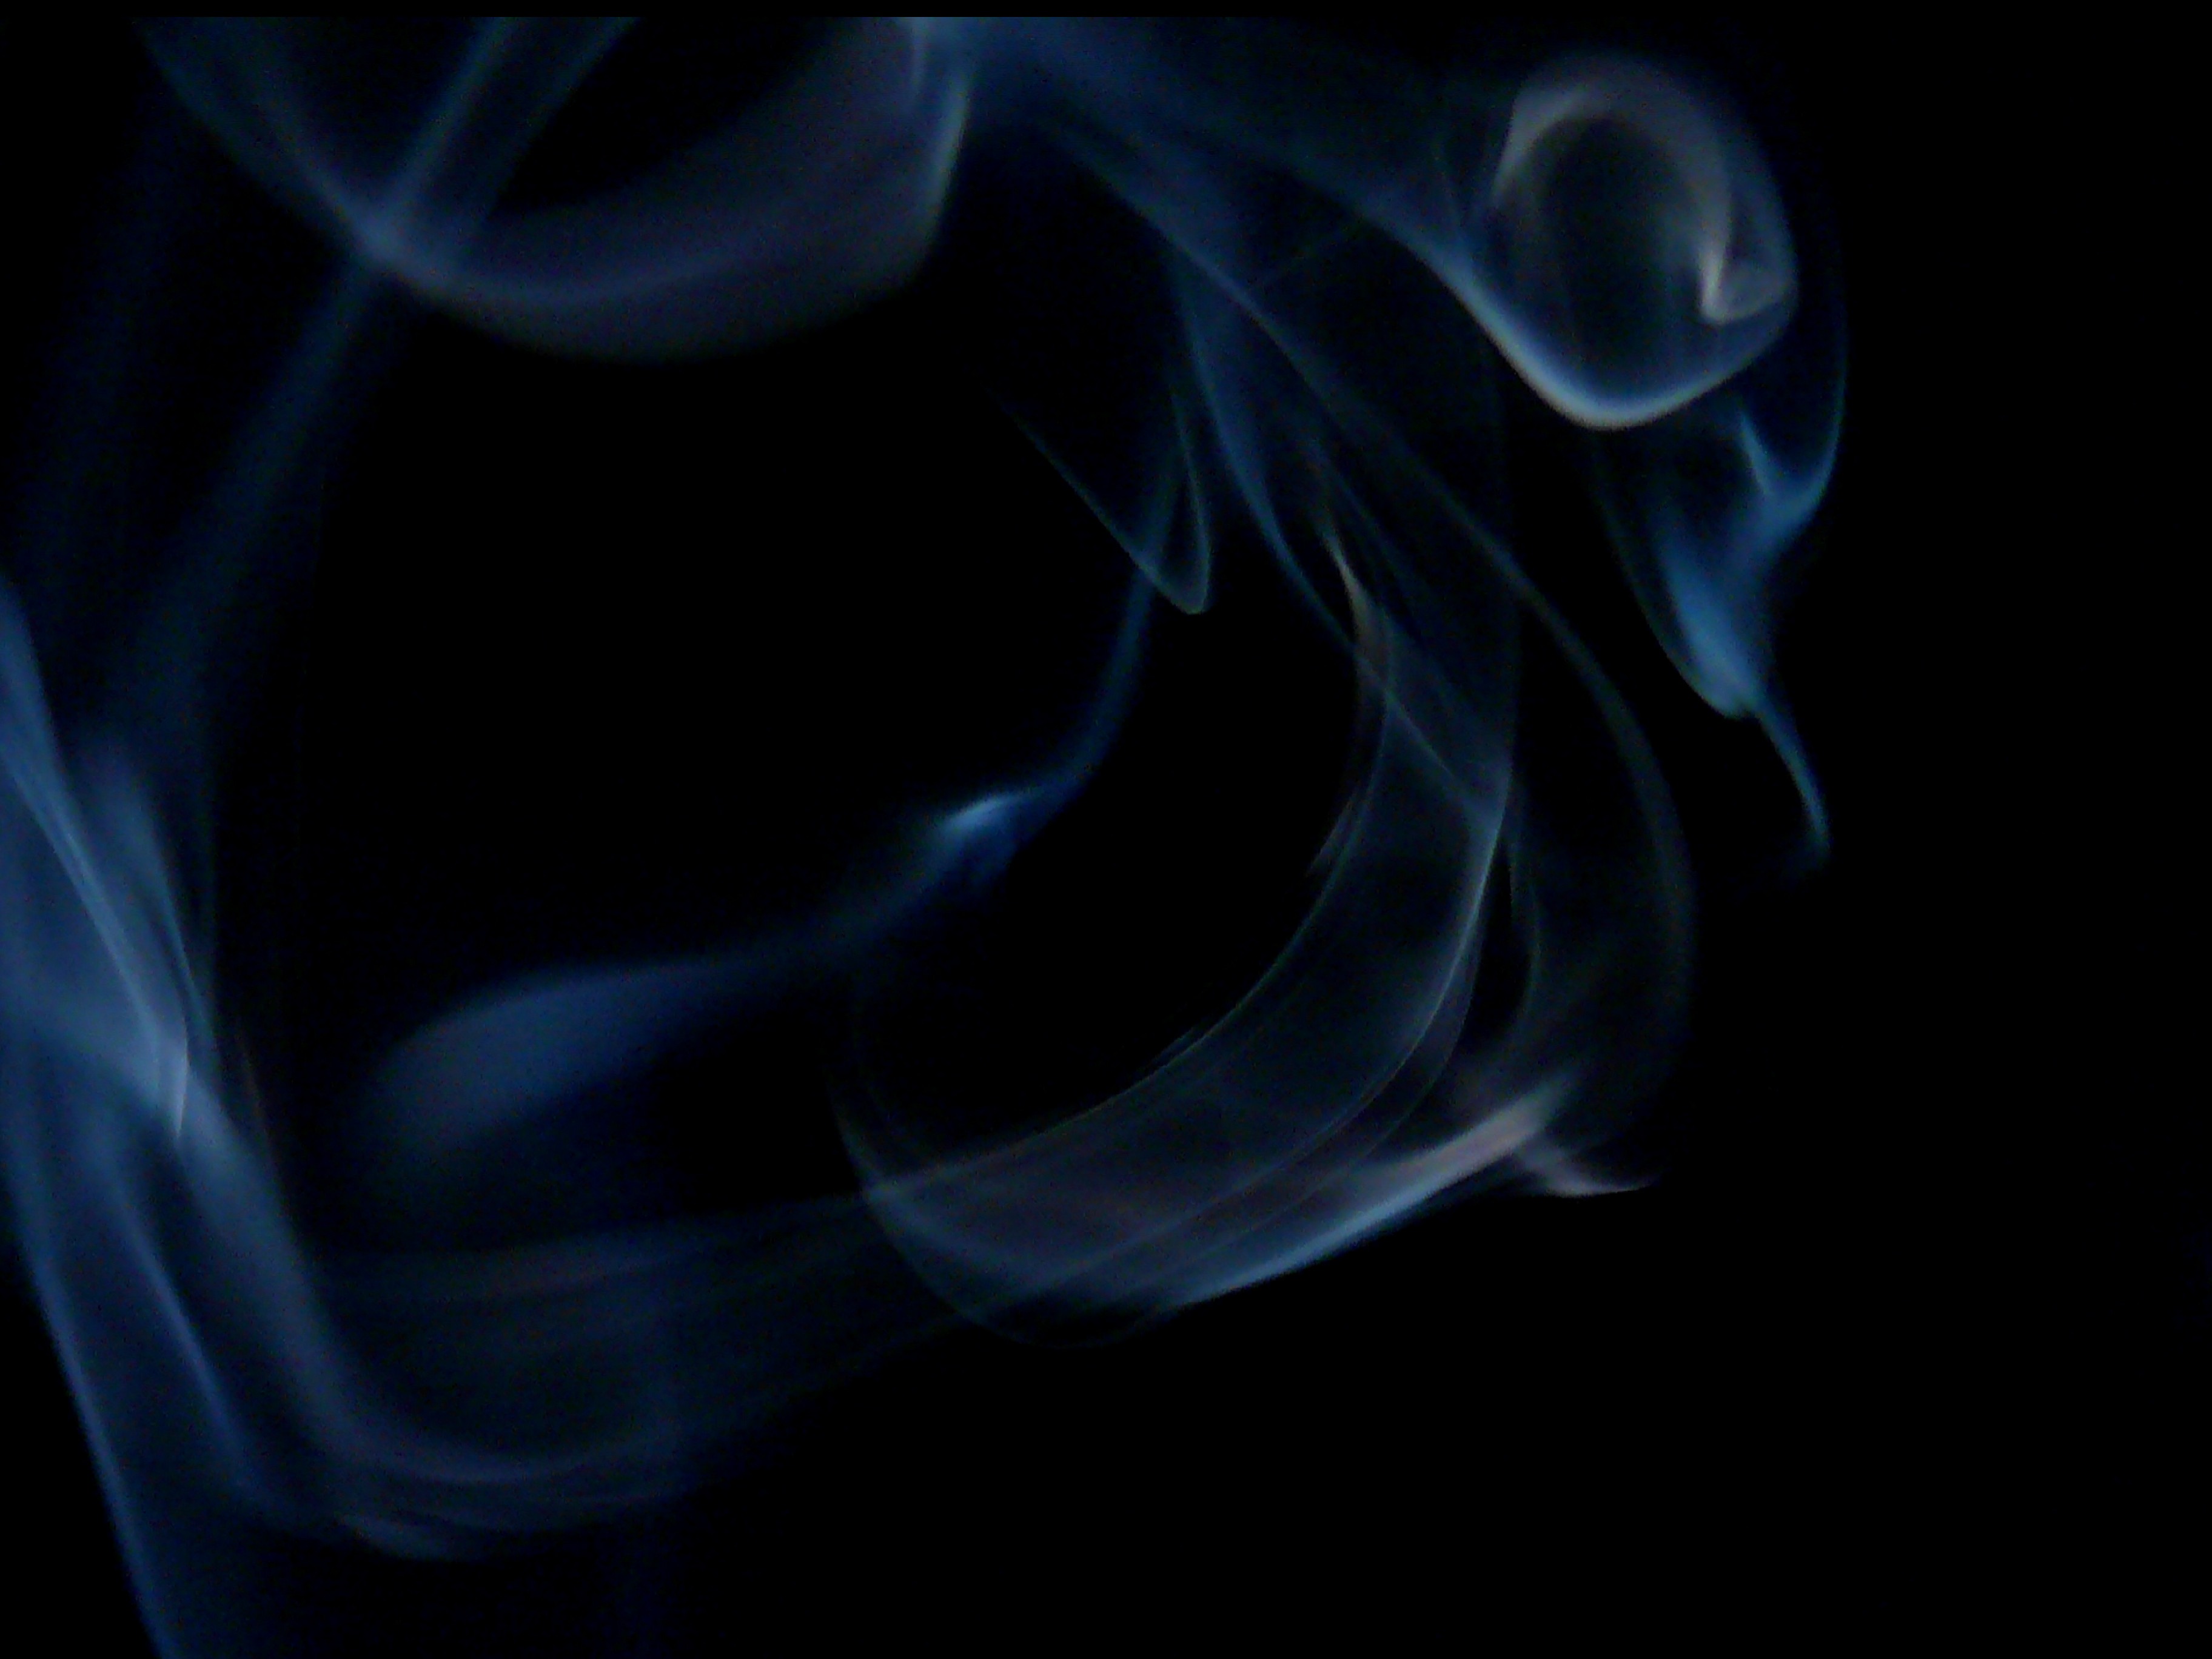
light, air, flower, petal, smoke, flow, flame, fire, darkness, blue, black, cigarette, swirl, incense, burn, toxic, fume, bad, addiction, backdrop, tobacco, smoker, cancer, habit, unhealthy, nicotine, quit, computer wallpaper